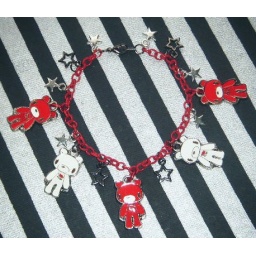
Red &amp;amp; white Gloomy bear charm bracelet made by me.